Super GT

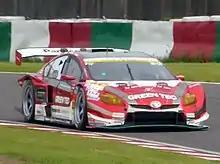
2015 Toyota Prius apr GT.

Hybrid cars first raced in the GT300 class in 2012, when apr introduced their Toyota Prius apr GT, and Team Mugen fielded a Honda CR-Z GT. Both cars were heavily modified from their production counterparts. The Prius was powered by a 3.4 liter V8 LMP1 engine, which worked in concert with production Hybrid Synergy Drive components; the CR-Z utilized a 2.8 liter V6 LMP2 engine and a 50 kW Zytek electric motor. Both the CR-Z and Prius were mid-engined, differing from their front-engined road-going counterparts; this resulted in the CR-Z's withdrawal after the 2015 season, as new regulations for 2016 stipulated that GT300 cars' engines were to be located in the same position as in their production counterparts. However, apr took advantage of a loophole in the regulations to continue to race their mid-engine Prius until 2018, when the team was required to build a new, front-engine Prius.